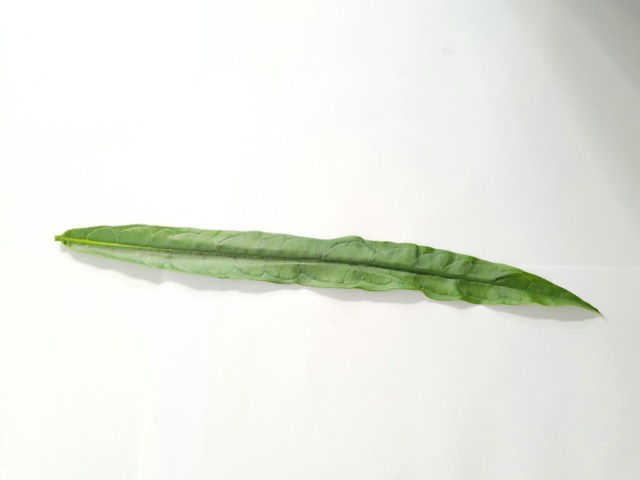
Plant: bamonhati